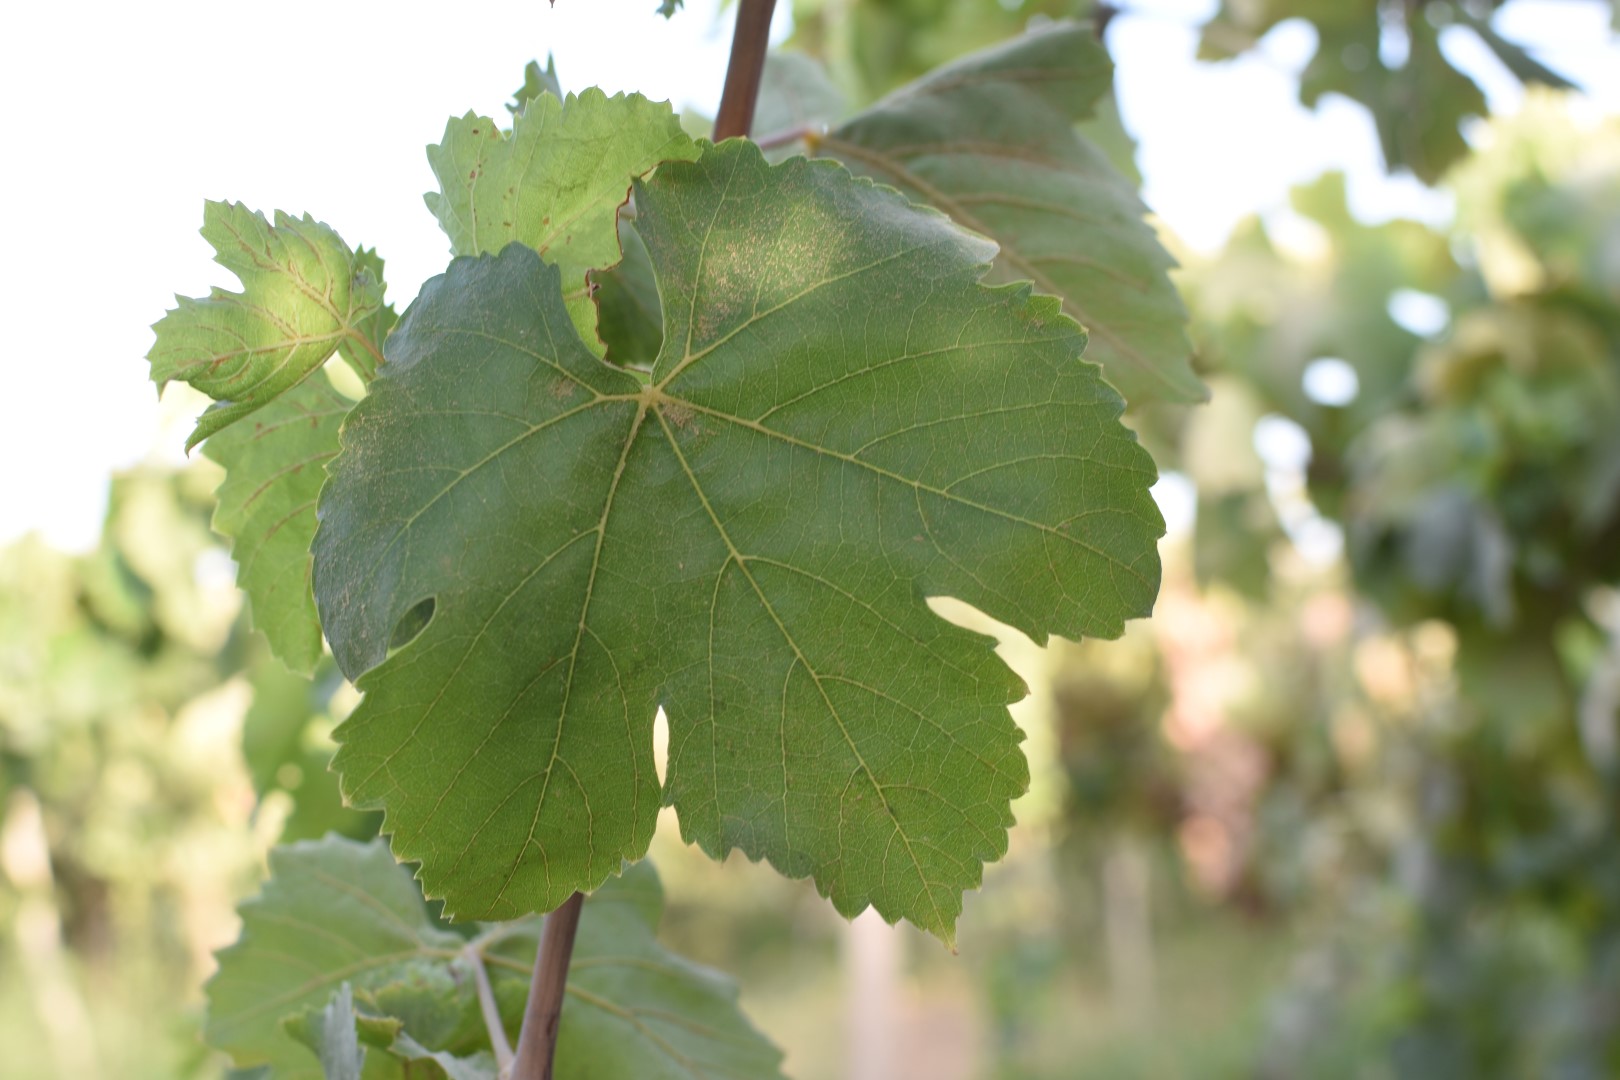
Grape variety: Thompson Seedless